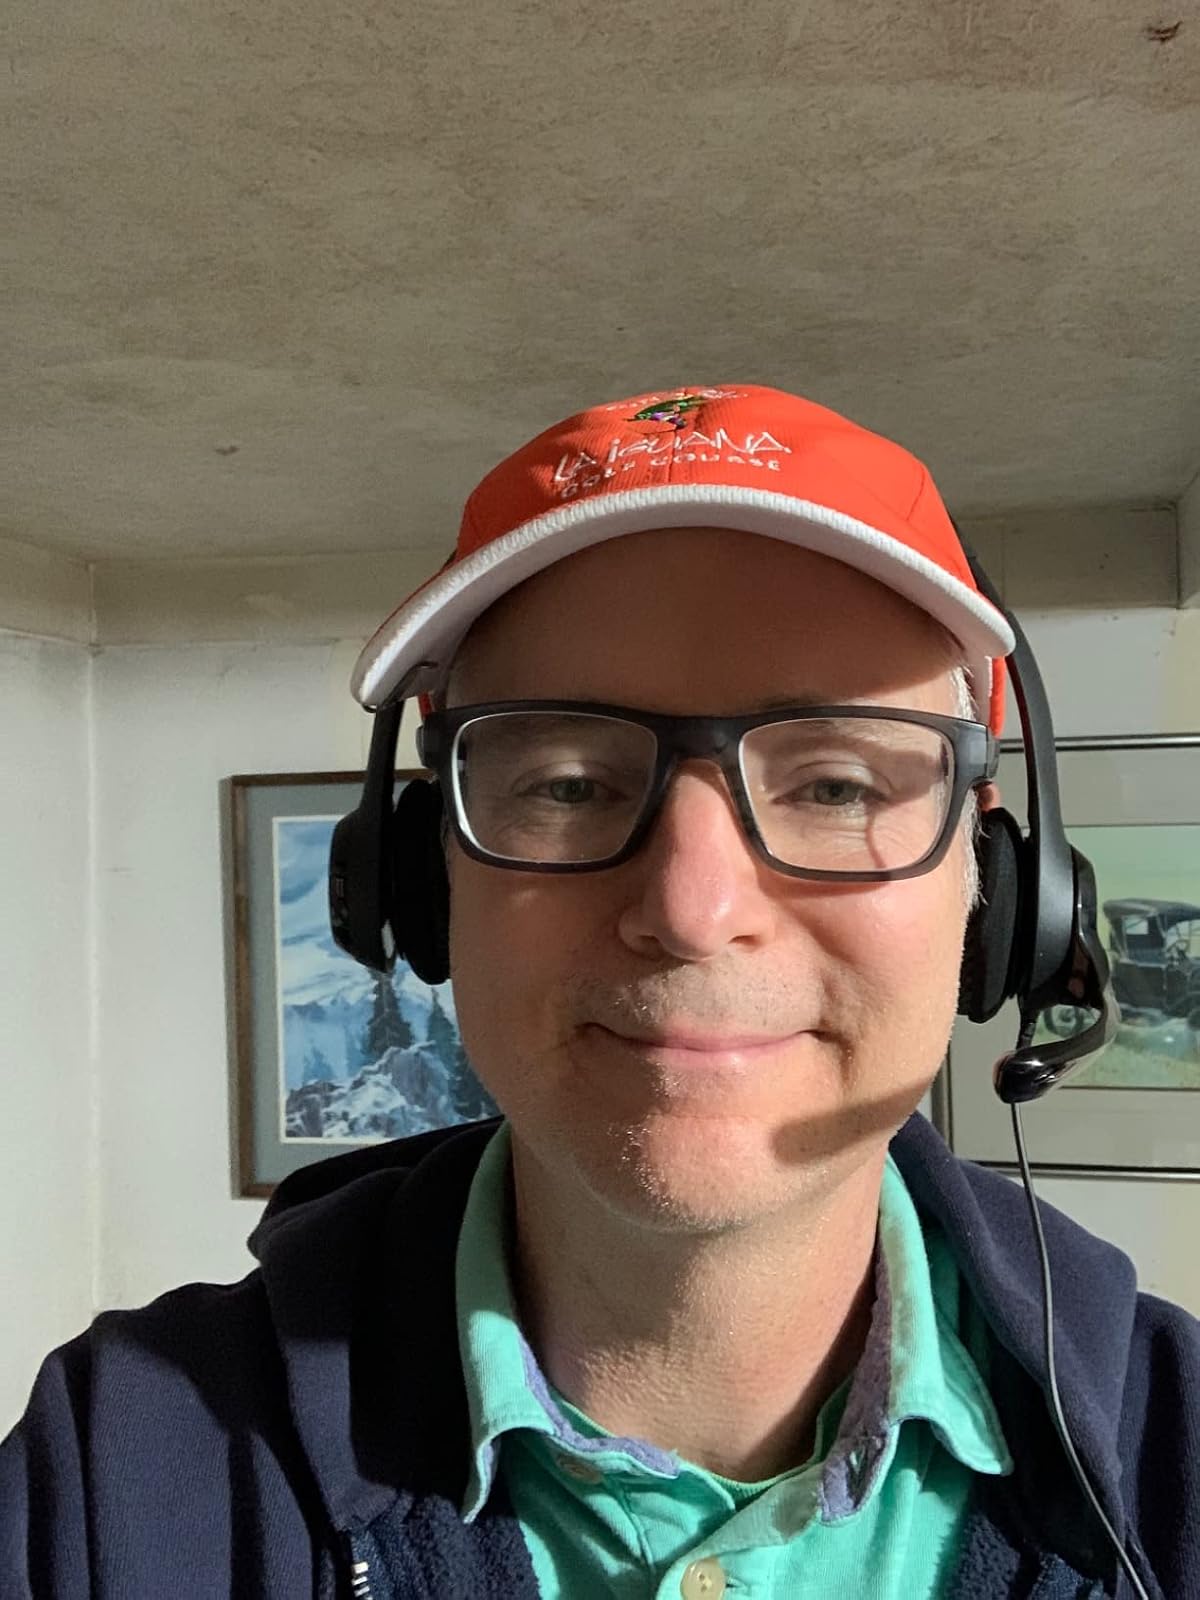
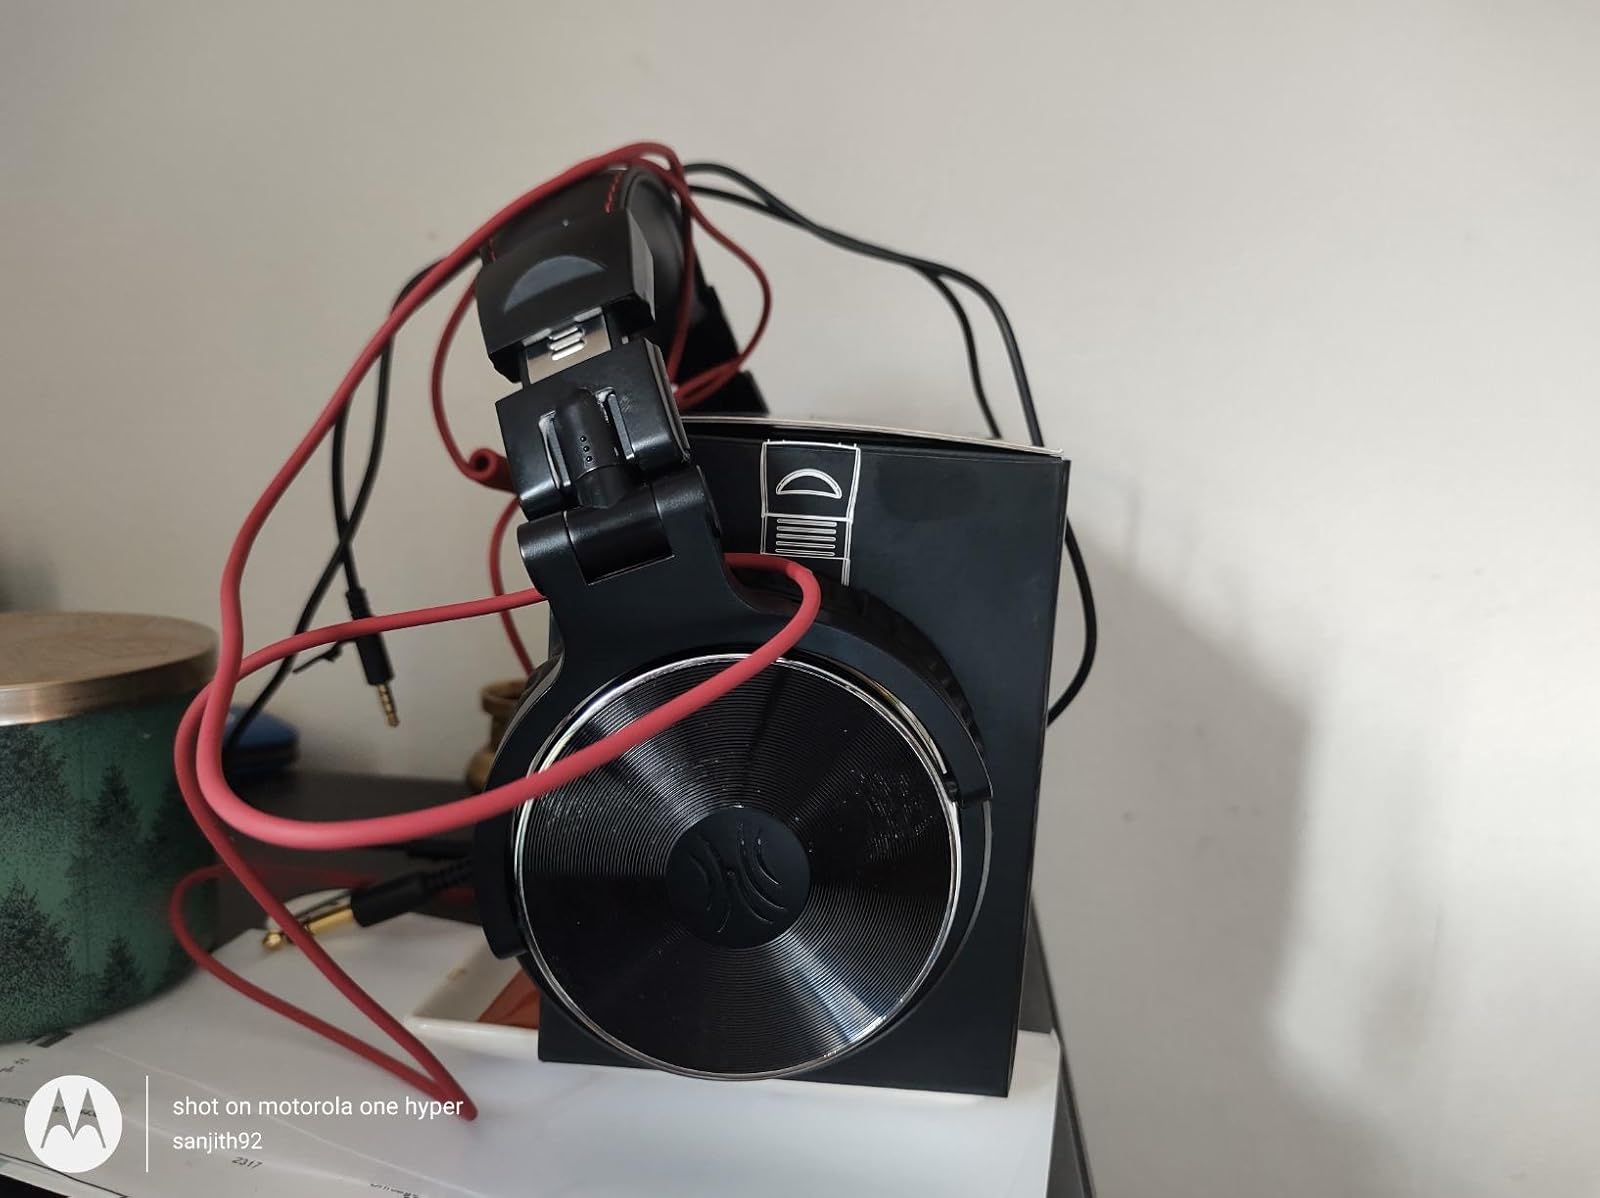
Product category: headphones
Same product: no